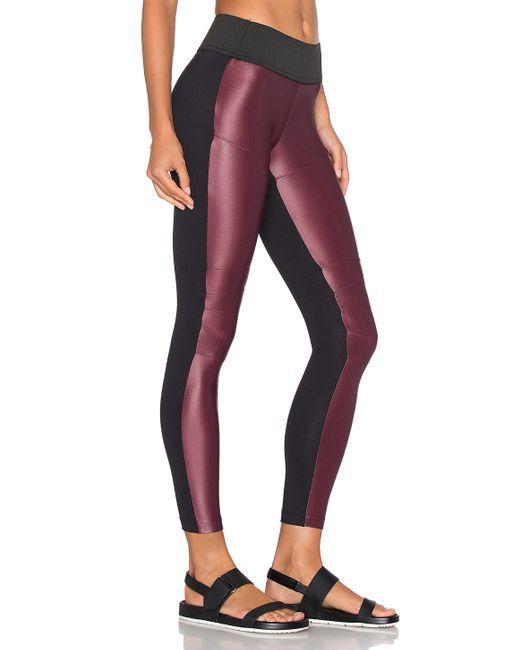
glänzende Serendipity Infinity Leggings mit hohem Bund